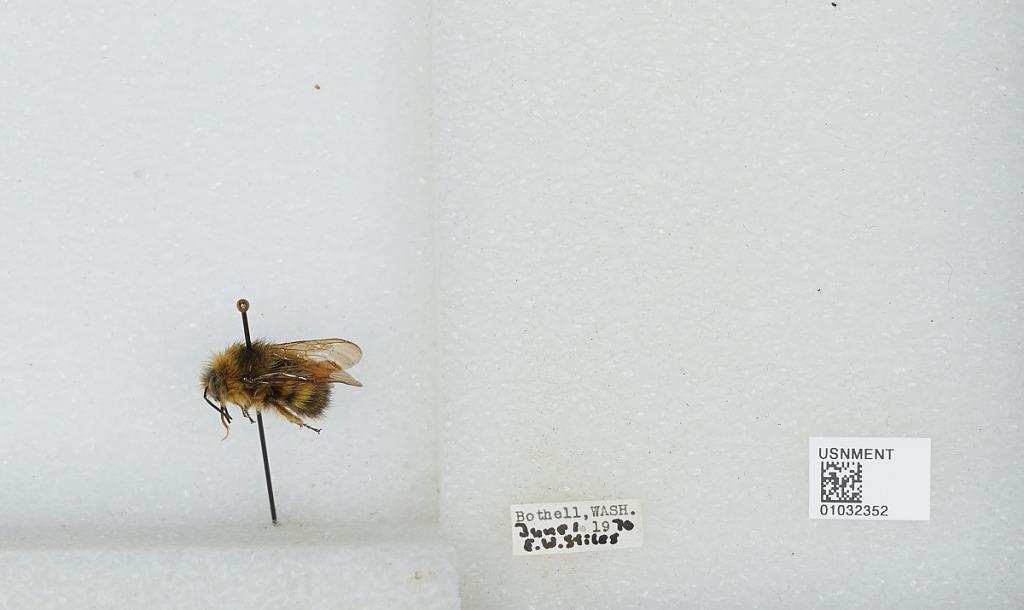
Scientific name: Bombus (Pyrobombus) sitkensis Nylander
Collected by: E. Stiles
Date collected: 1970-6-1
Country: United States
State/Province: Washington
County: King
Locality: Bothell
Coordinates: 47.7717, -122.204